Roberta, Georgia

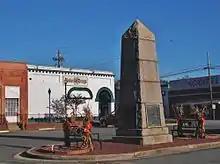
The Benjamin Hawkins Monument.

The city has a restored 1962 Seaboard Coastline caboose next to the railroad depot in the downtown area. The caboose holds a small history of Roberta's railroad heritage and a memorial to employees of Southern Railroad.